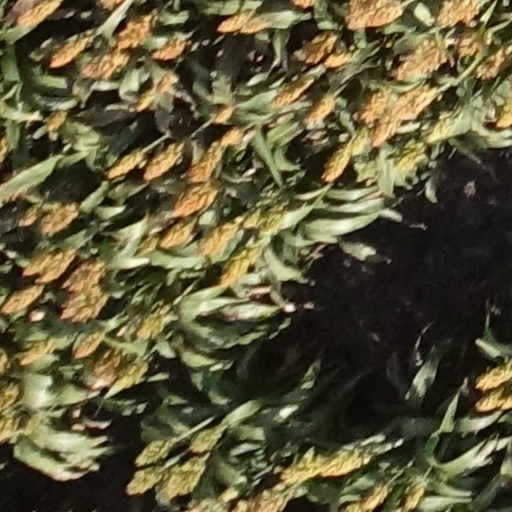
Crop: sorghum